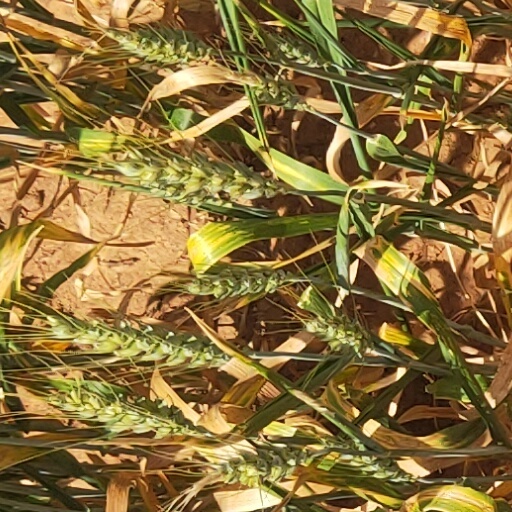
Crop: wheat